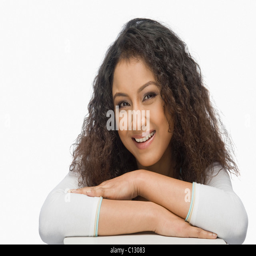
portrait of a woman leaning on a stool and smiling